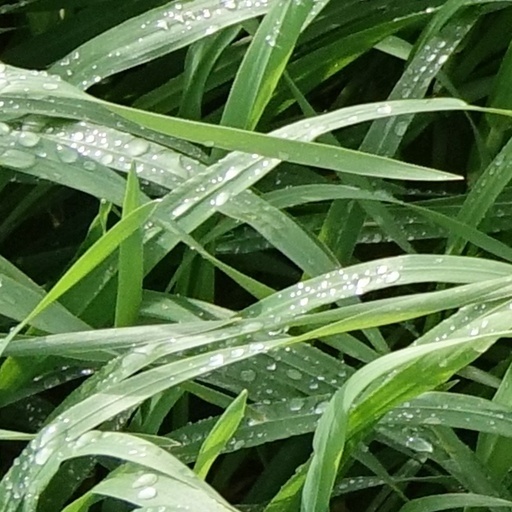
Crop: wheat